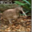
Label: bird